Lalao Ravalomanana

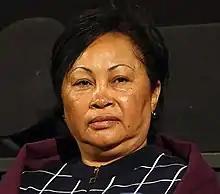
Ravalomanana in 2017

Neny Lalao Rakotonirainy Ravalomanana (born 1953) is a Malagasy businesswoman and politician who served as the First Lady of Madagascar from 2002 to 2009, when her husband, Marc Ravalomanana, was president.